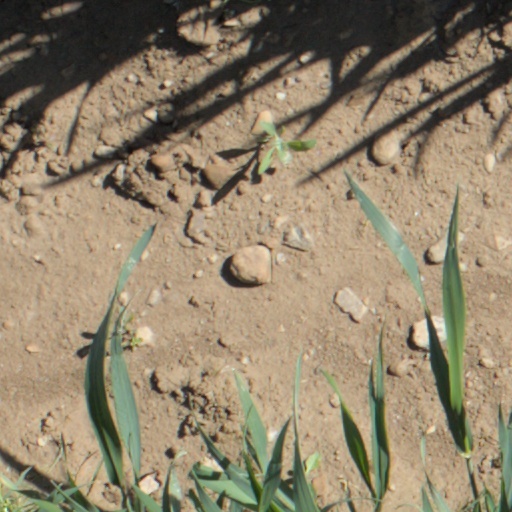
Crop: wheat